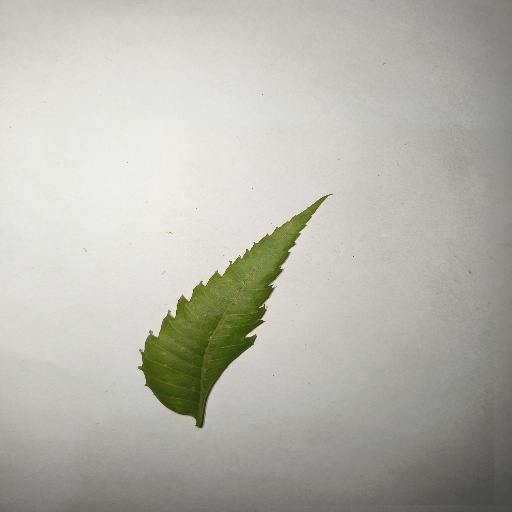
Species: Neem
Leaf condition: Healthy Leaf